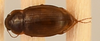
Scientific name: Amara quenseli
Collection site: Onaqui NEON (ONAQ), plot ONAQ_018